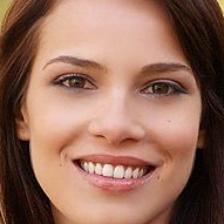
Label: faces